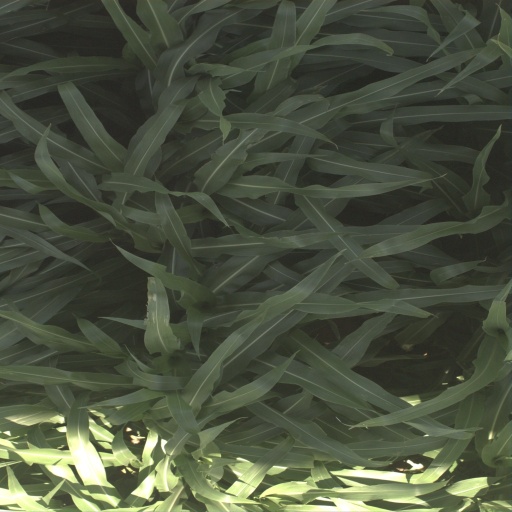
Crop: sorghum